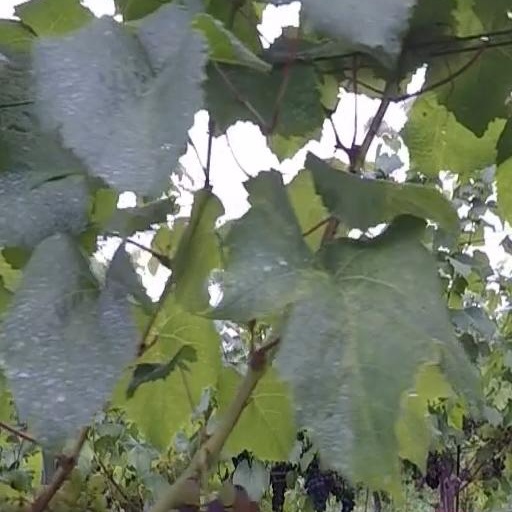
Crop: grape